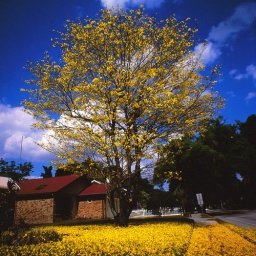
I shot this tree down the street from my house while it was in bloom.